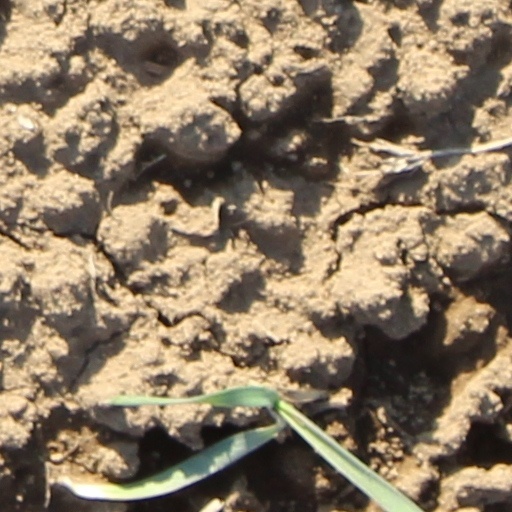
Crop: wheat